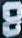
Number: 8